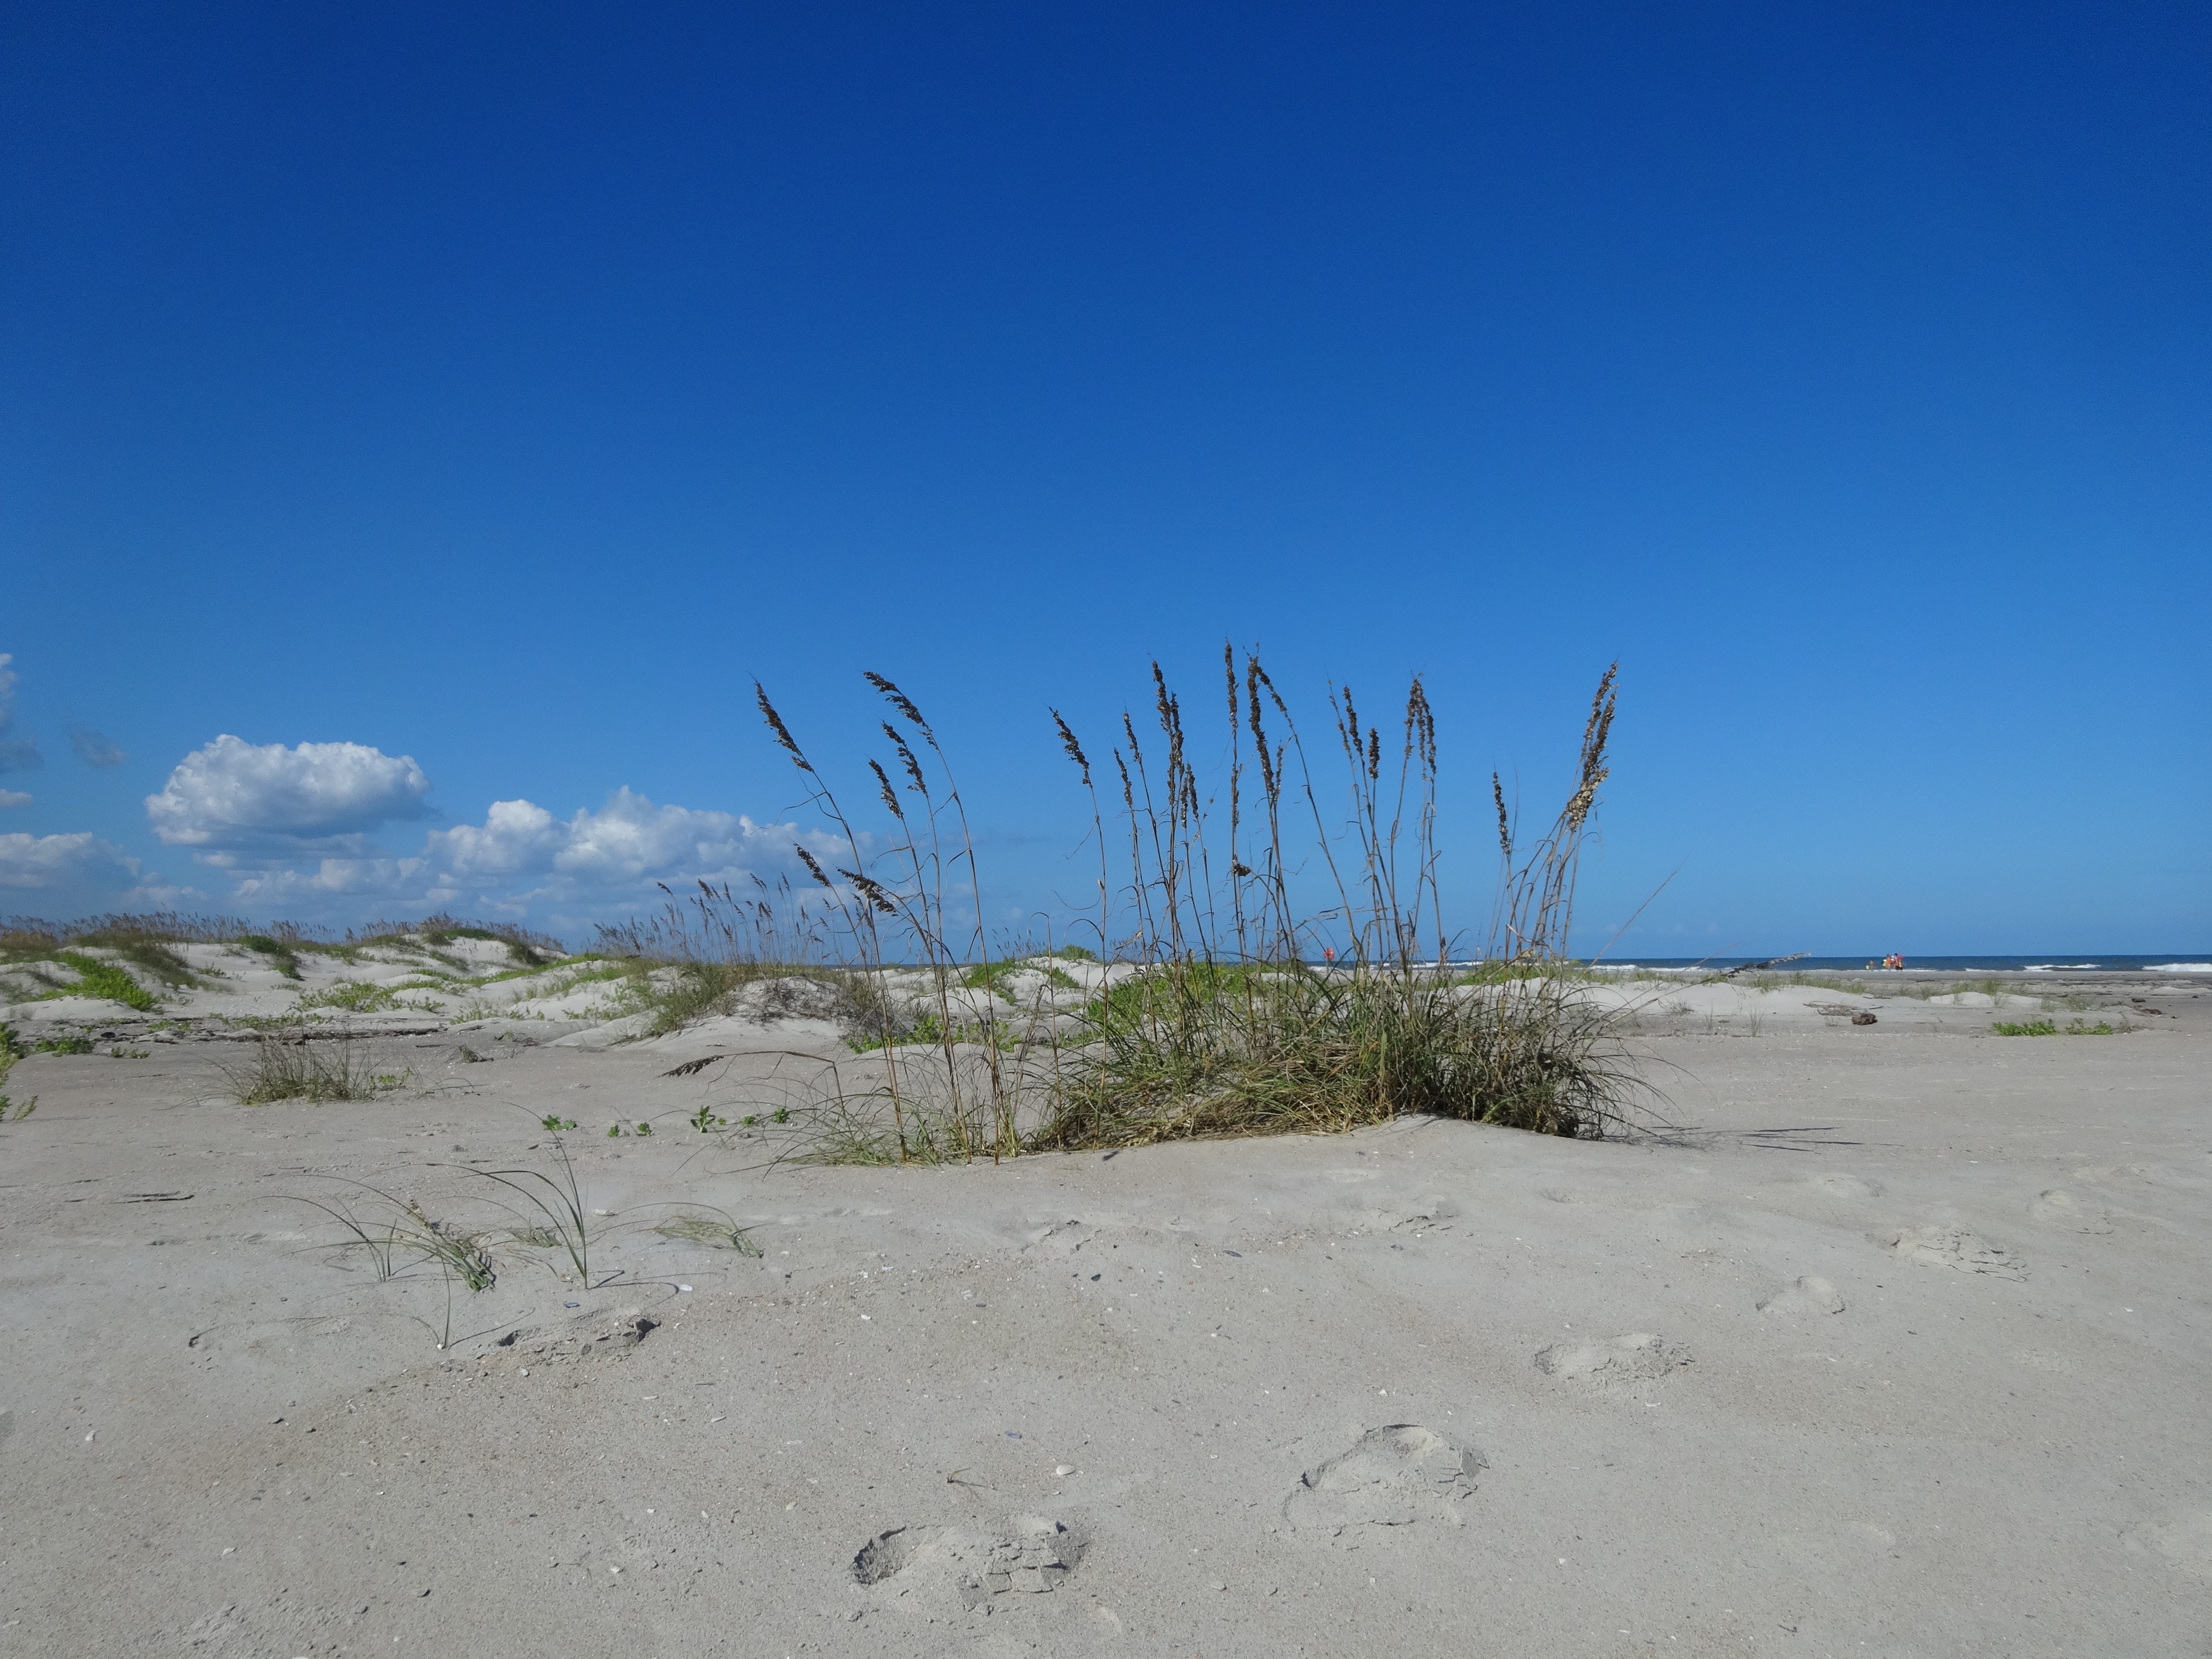
beach, landscape, sea, coast, water, sand, ocean, horizon, sky, dune, shore, wave, wind, summer, travel, blue, material, body of water, habitat, ecosystem, landform, send, natural environment, geographical feature, aeolian landform